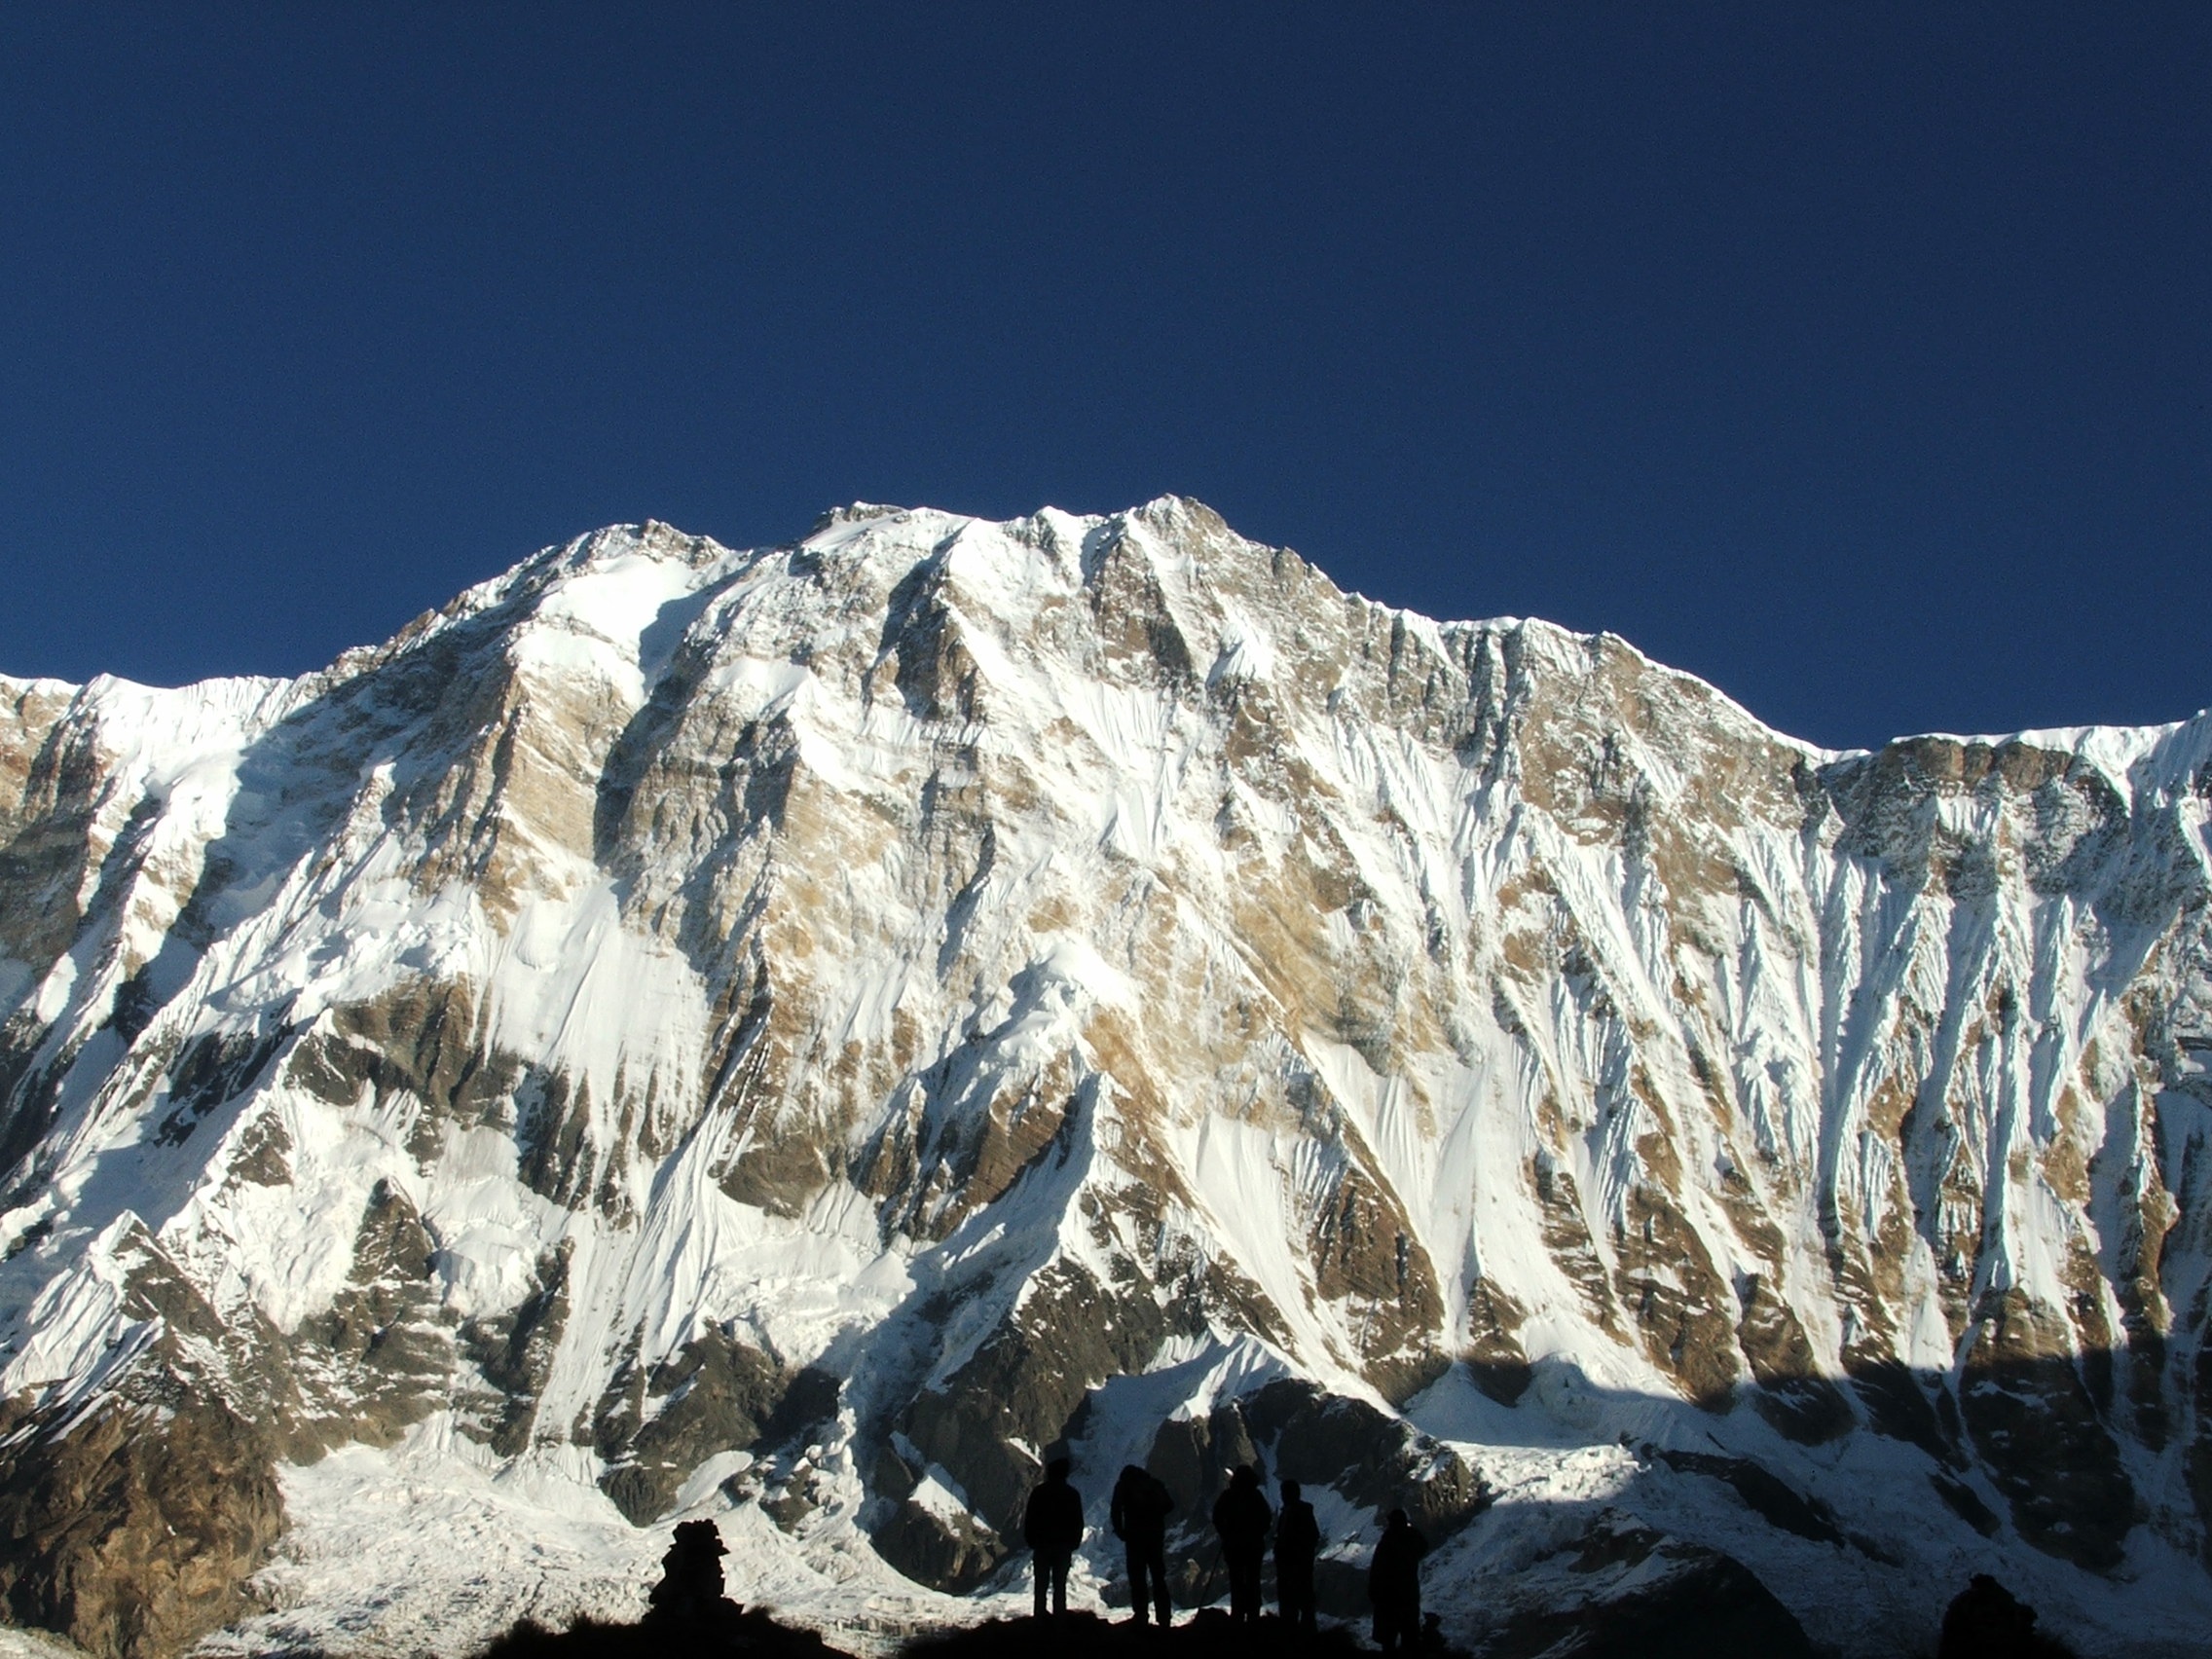
mountain, snow, winter, adventure, mountain range, mountain climbing, ridge, summit, mountaineering, massif, alps, plateau, cirque, himalayas, landform, mountain pass, annapurna, geographical feature, mountainous landforms, geological phenomenon